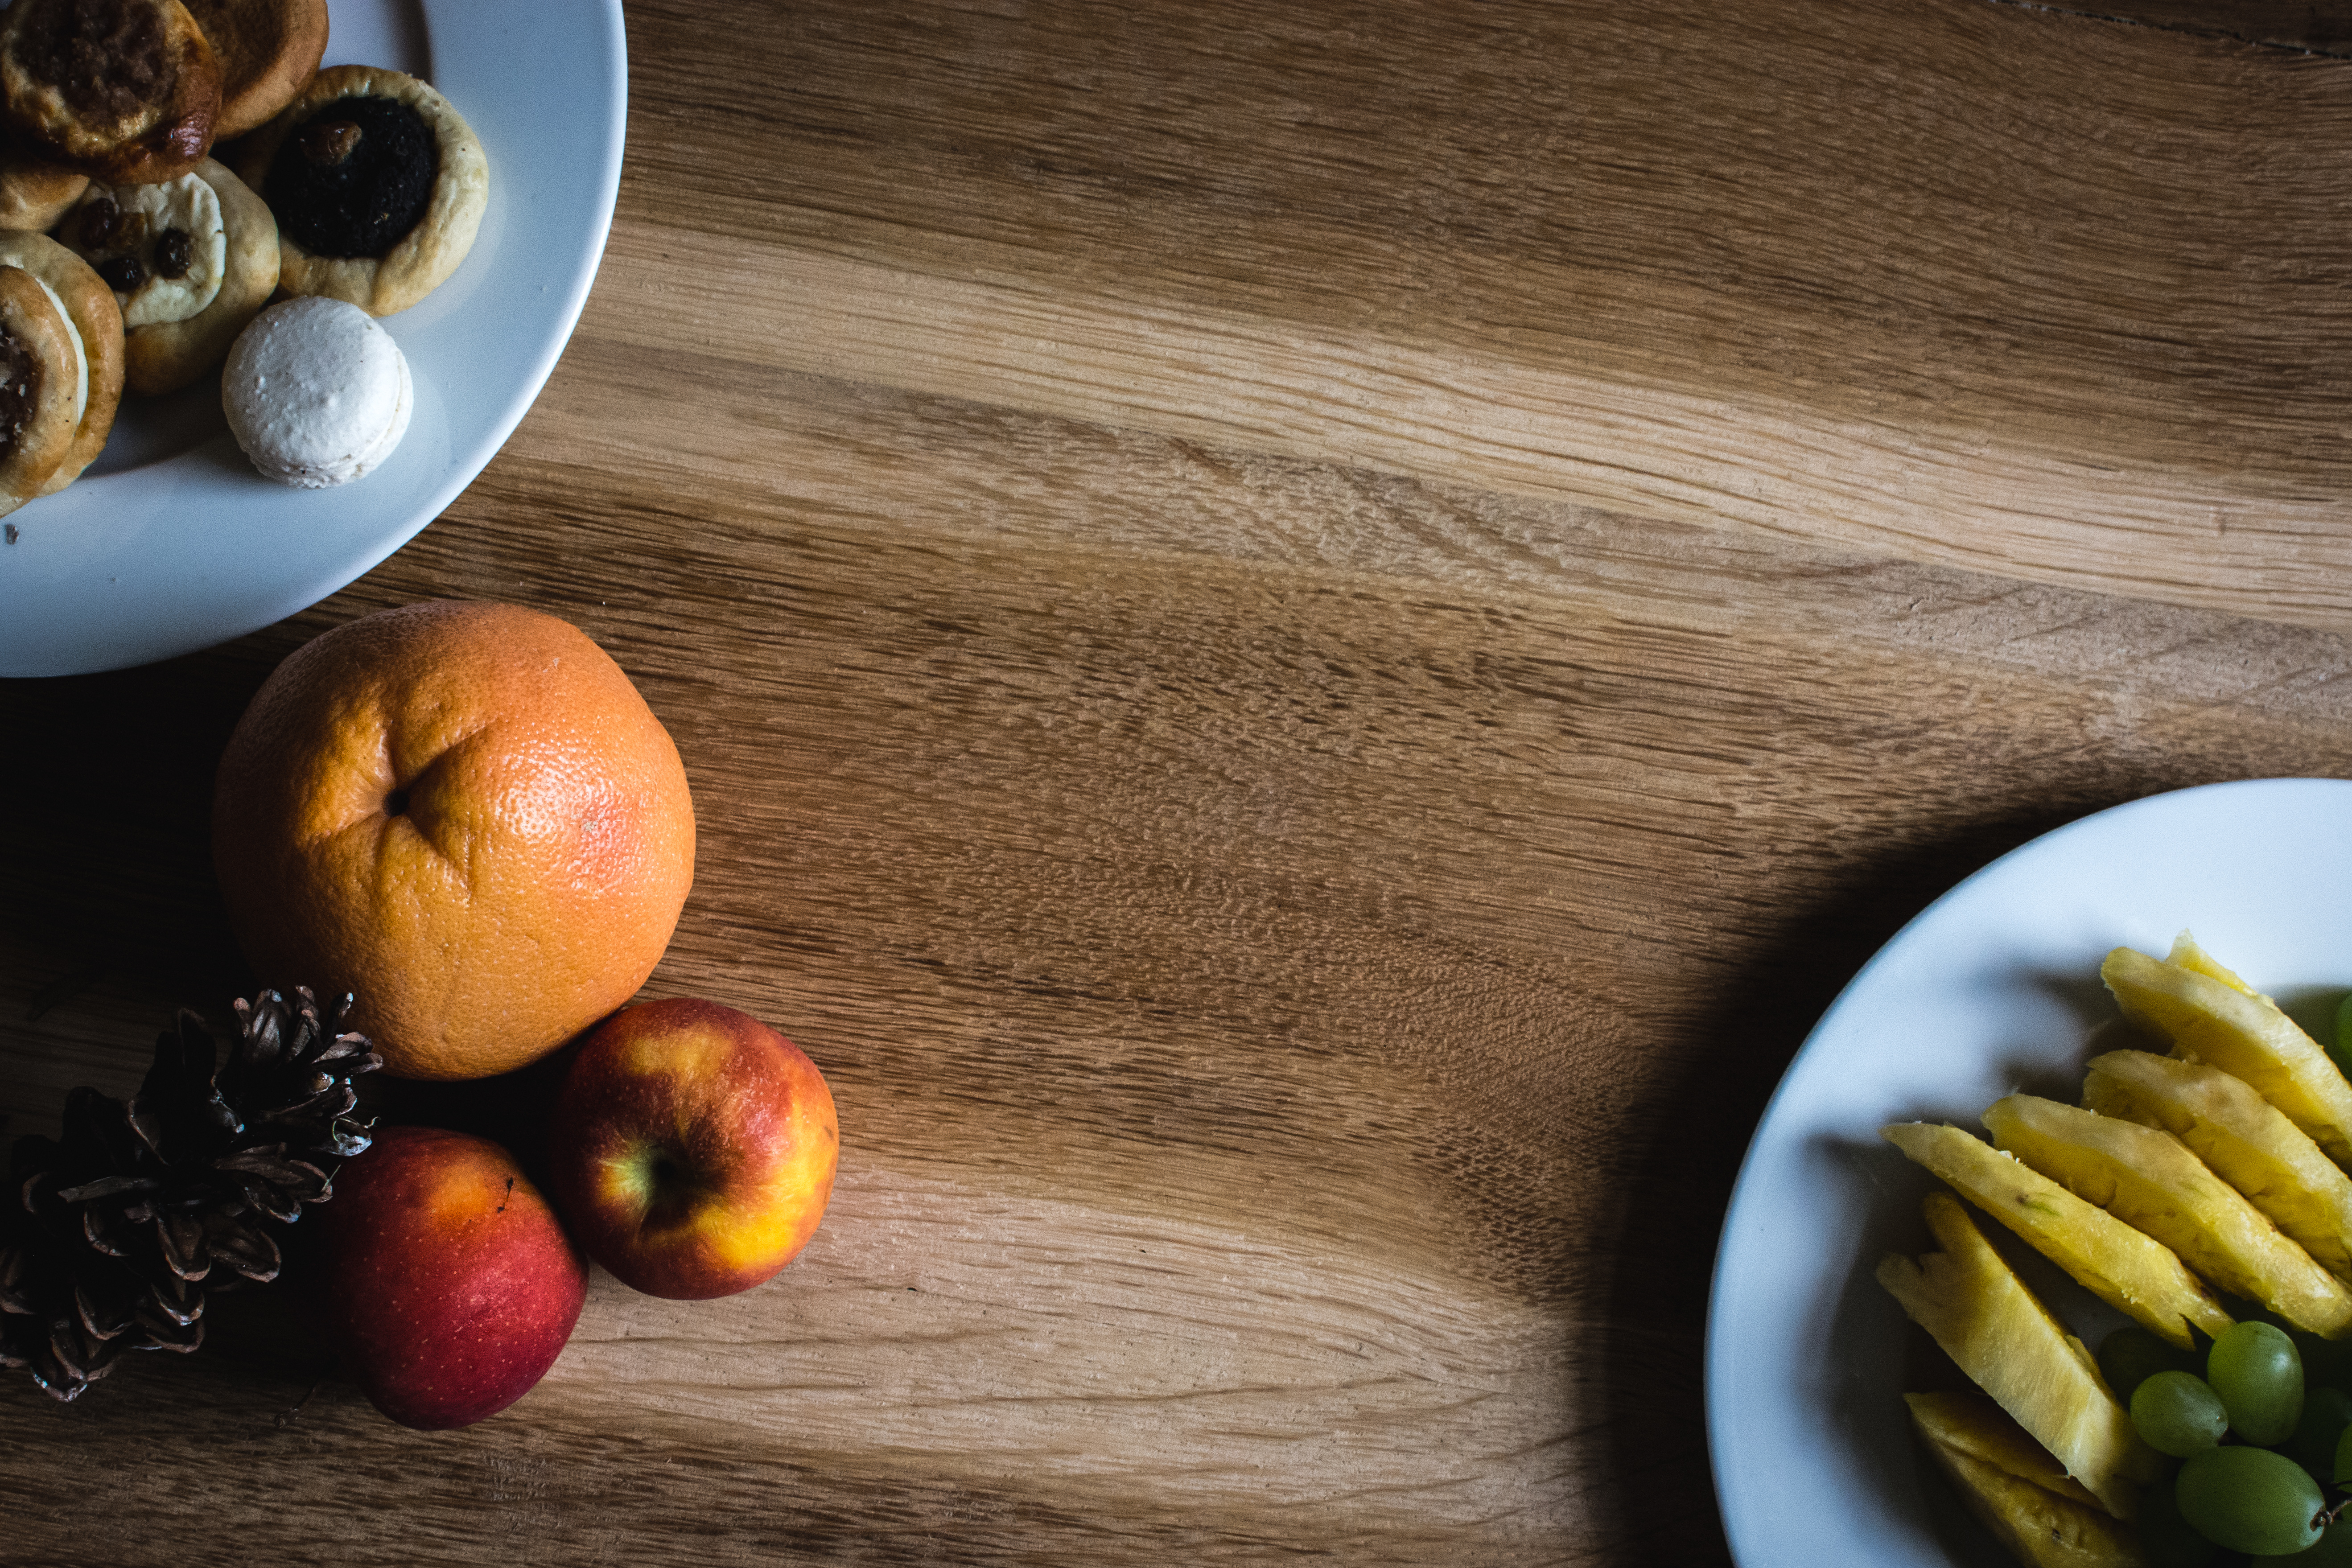
food, ingredient, dish, natural foods, cuisine, produce, superfood, breakfast, still life photography, fruit, vegetarian food, plant, still life, brunch, recipe, meal, comfort food, snack